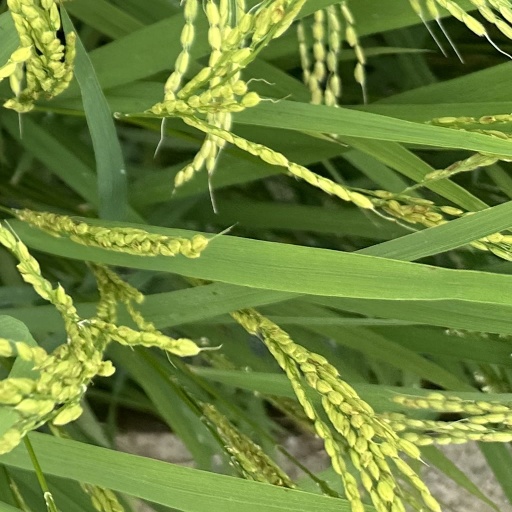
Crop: rice